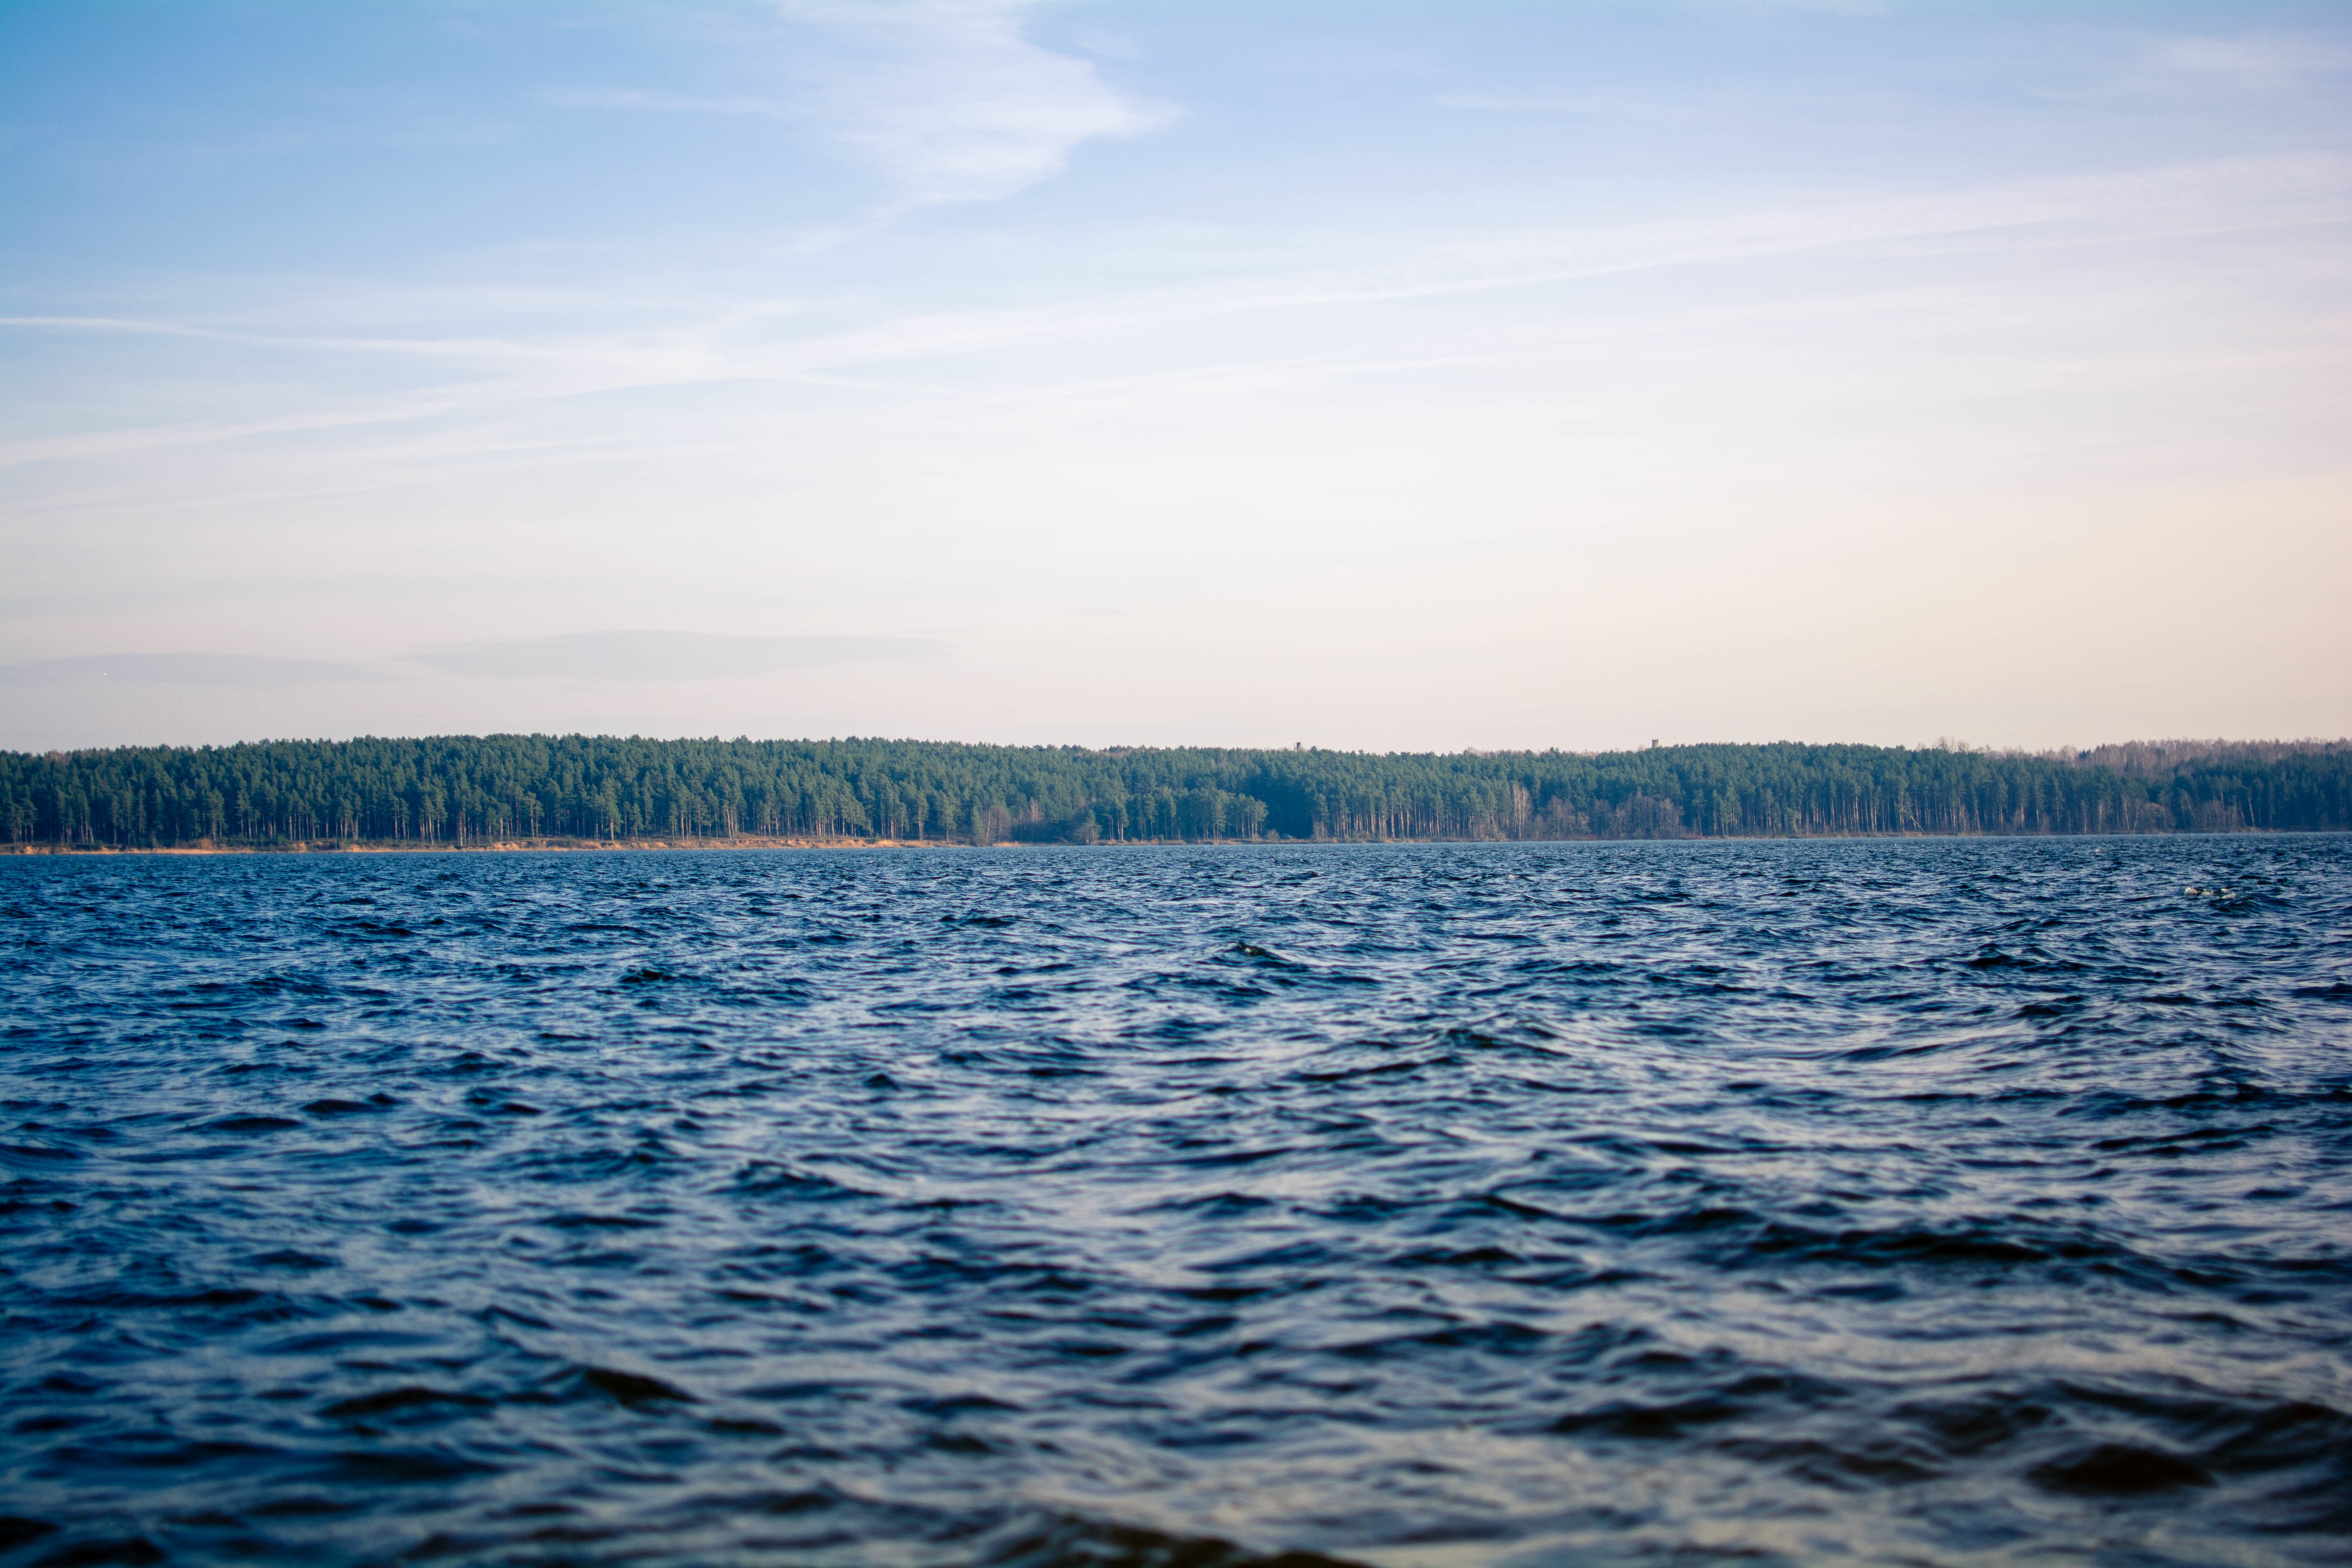
sea, water, ocean, horizon, cloud, sunset, morning, shore, wave, lake, dawn, dusk, reflection, bay, reservoir, body of water, loch